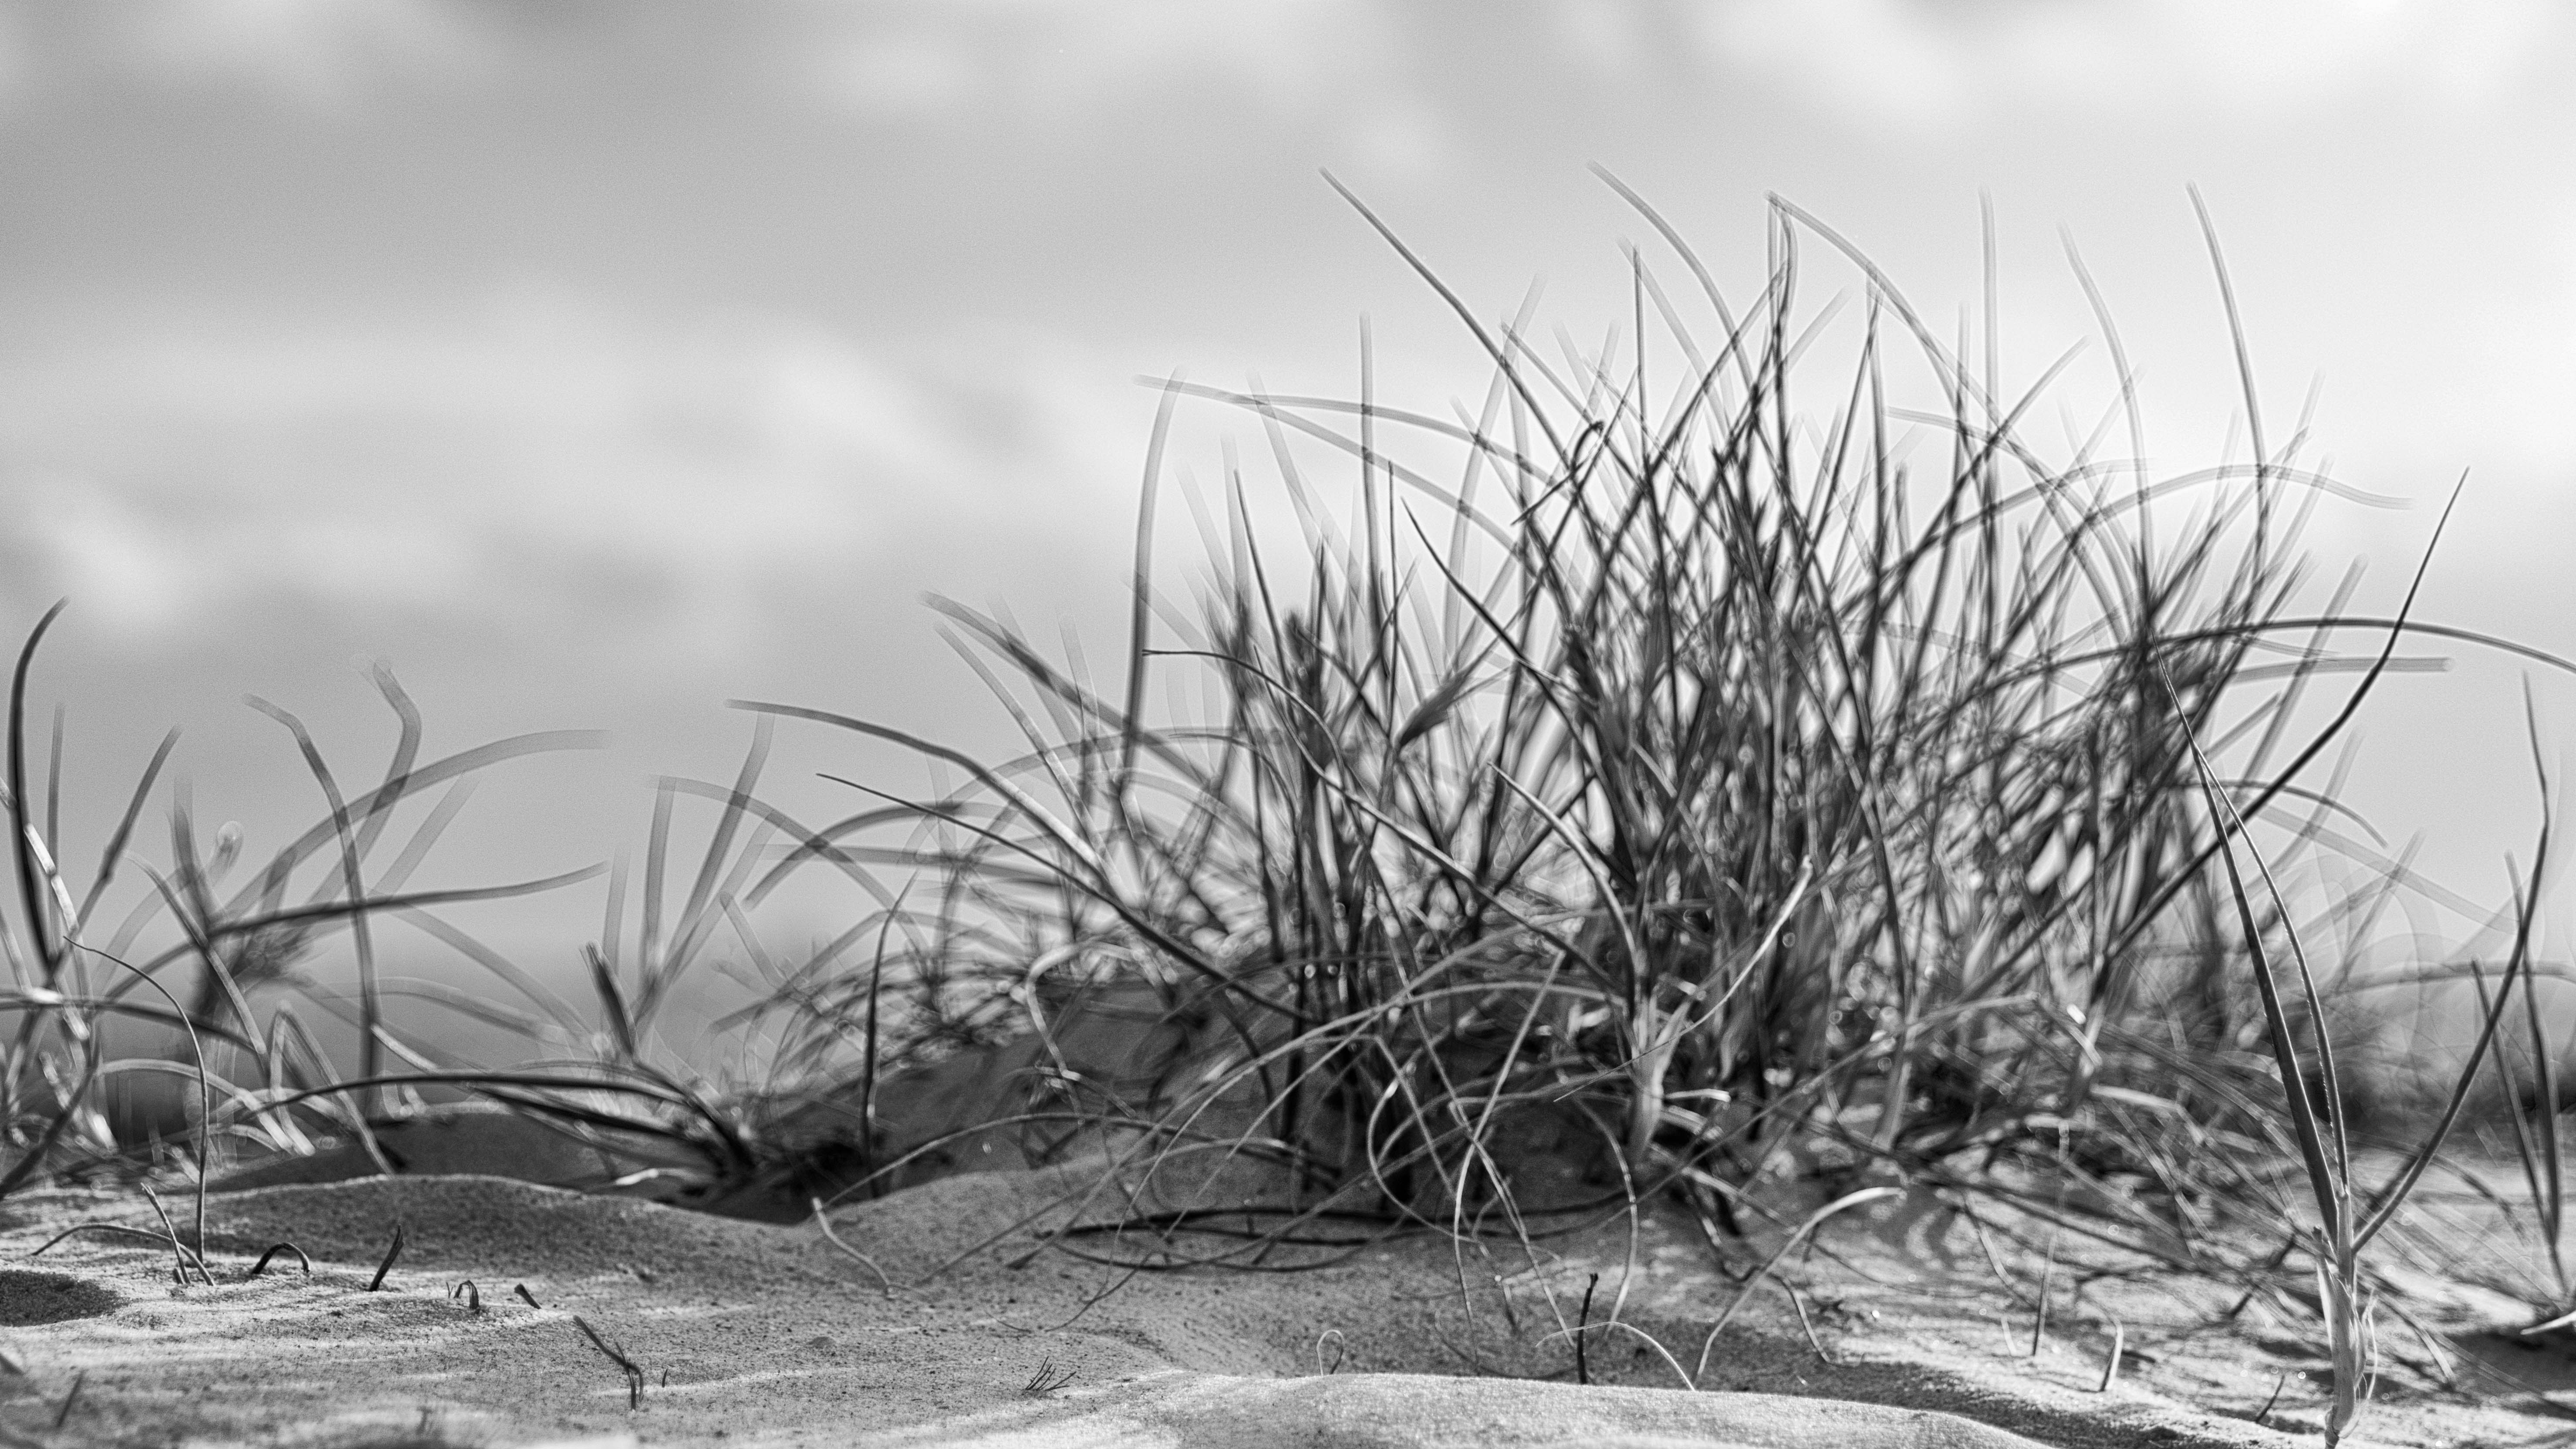
tree, nature, grass, branch, winter, black and white, prairie, wind, weather, soil, monochrome, wetland, habitat, monochrome photography, natural environment, atmospheric phenomenon, grass family